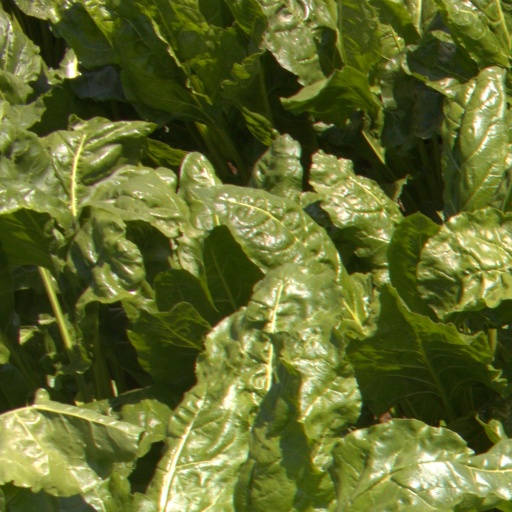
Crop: sugar beet